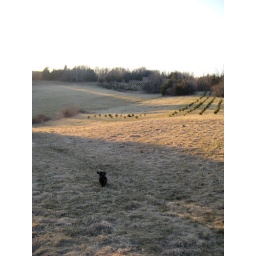
Cubby in dog heaven. Running in a field at Chase Farm on a sunny winter day.